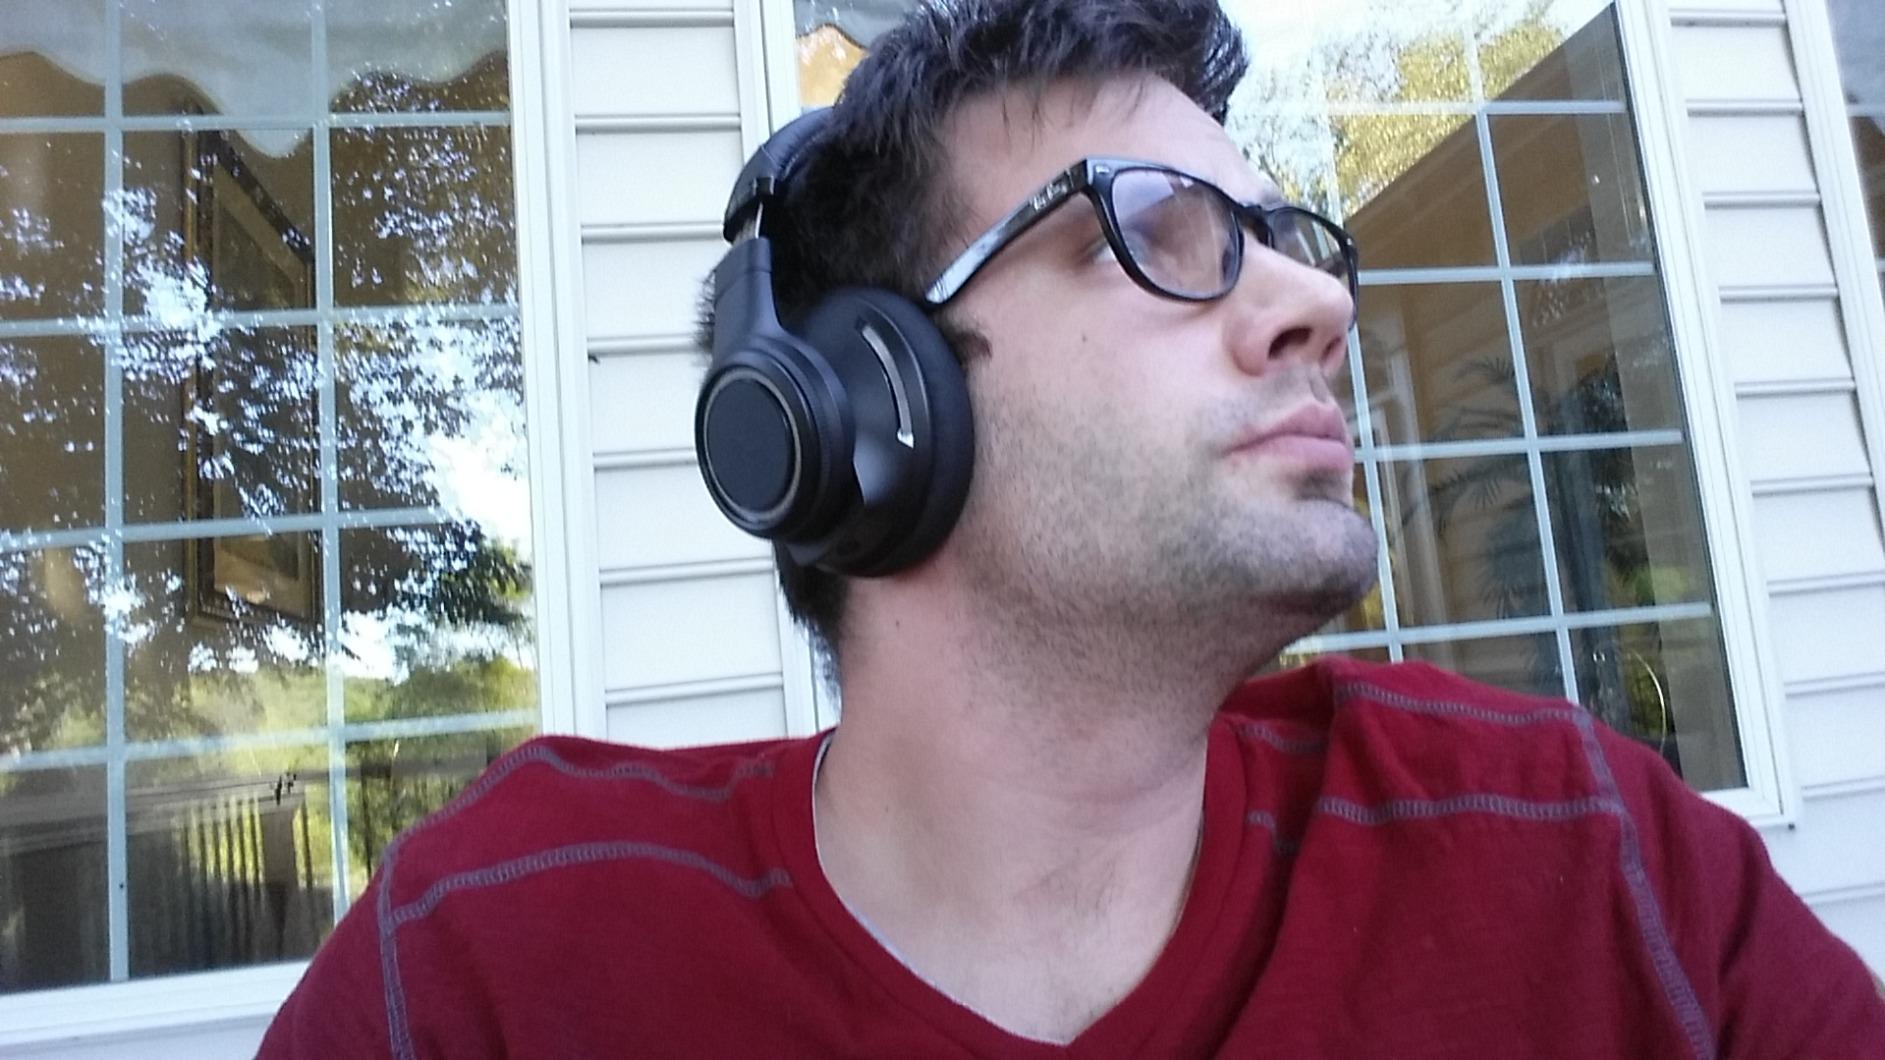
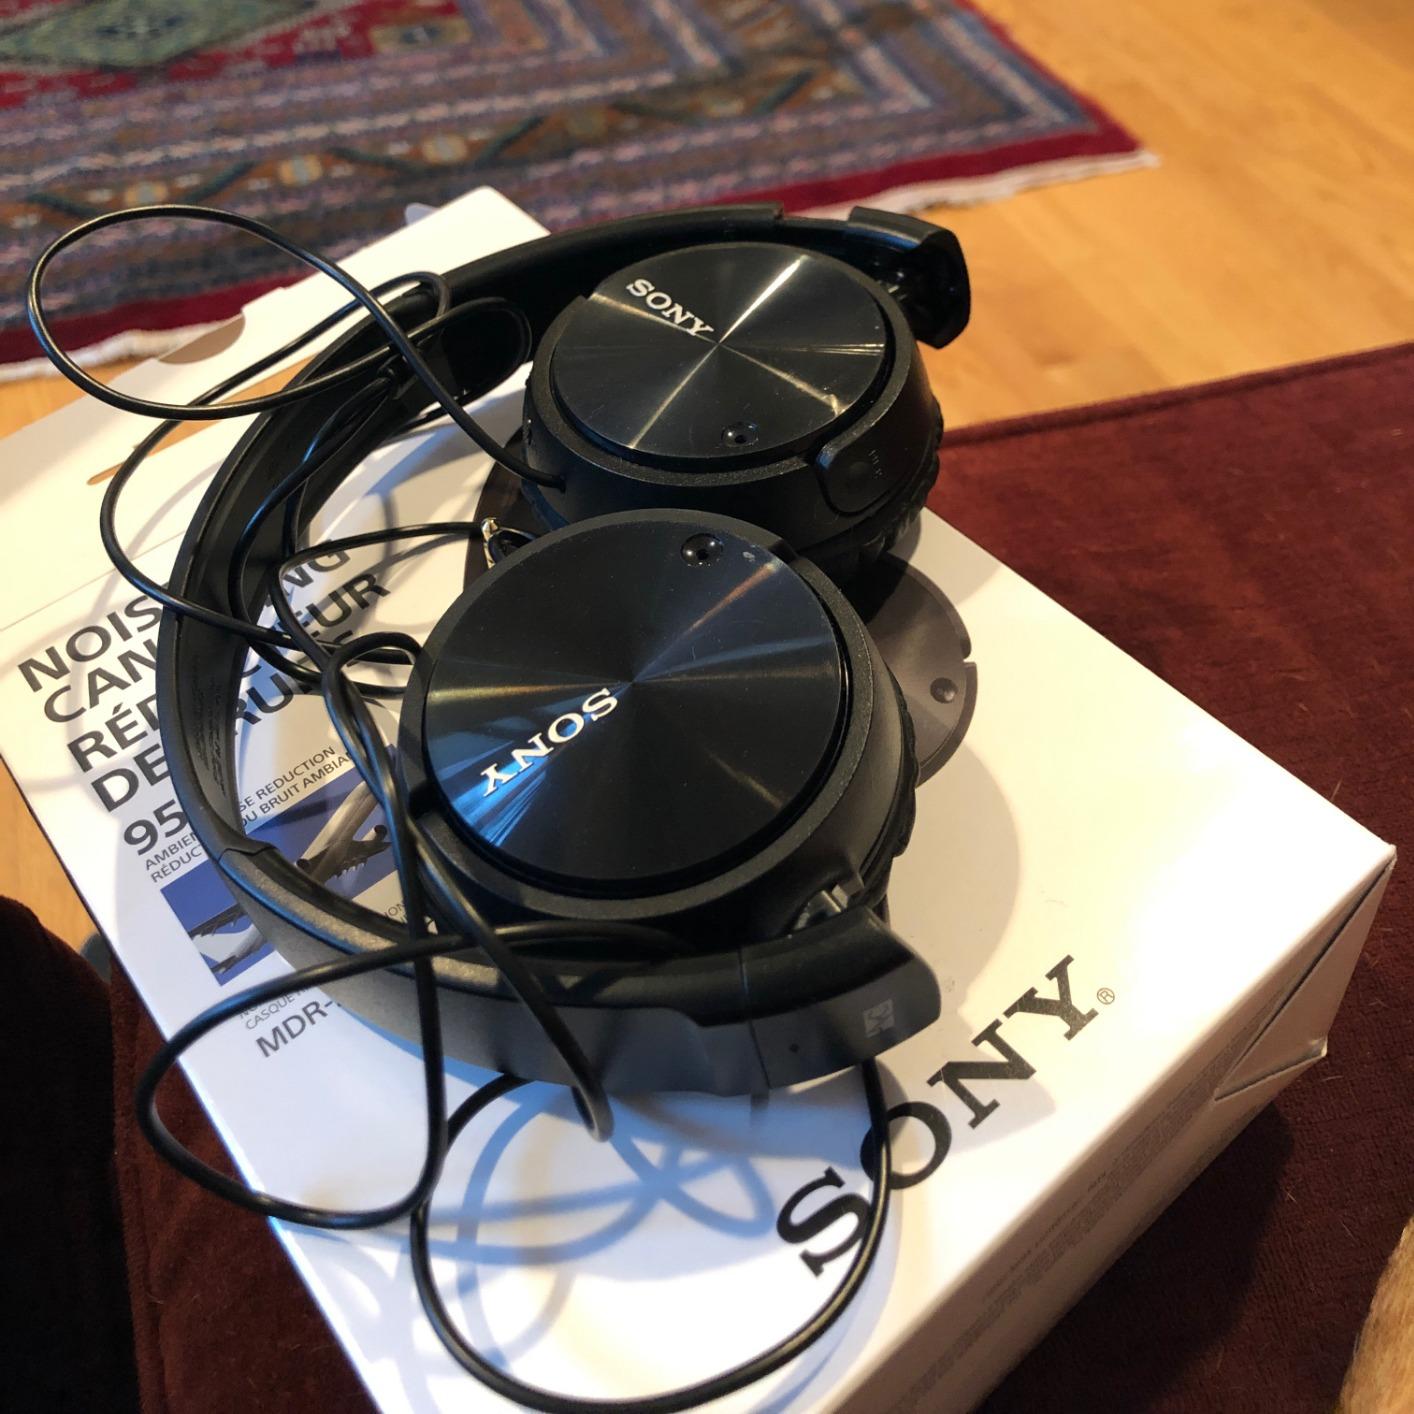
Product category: headphones
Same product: no